Zahir al-Umar

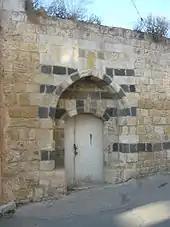
Zahir's purported home in Arraba

The Zaydans had left Tiberias after Zahir killed a man from there during a brawl in 1707. They settled in Arraba, a village between the market towns of Tiberias, Safed, and Nazareth but away from the main highways, after being offered safe haven there by the chiefs of the Bedouin Banu Saqr tribe, who resided in the village. In Arraba, Zahir received a degree of formal education from a Muslim scholar, Abd al-Qadir al-Hifnawi. He also learned how to hunt and fight. When the nearby village of Bi'ina was attacked by the governor of Sidon sometime between 1713 and 1718, Zahir helped defend the village and evaded the governor's troops. According to contemporary chroniclers, this event, along with Zahir's moderate personality, made him a local folk hero. His martial talents gained him further respect among the peasantry throughout the 1720s.